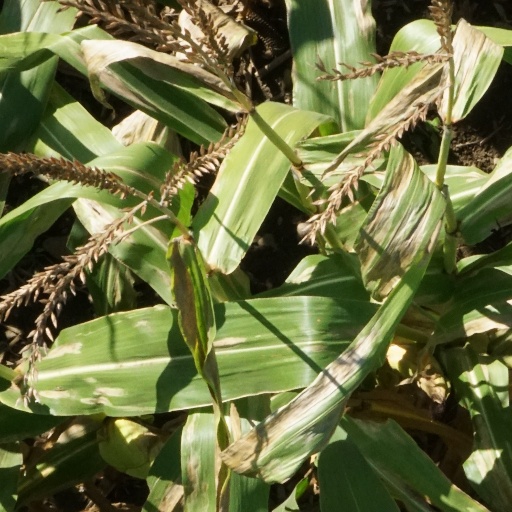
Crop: maize; corn